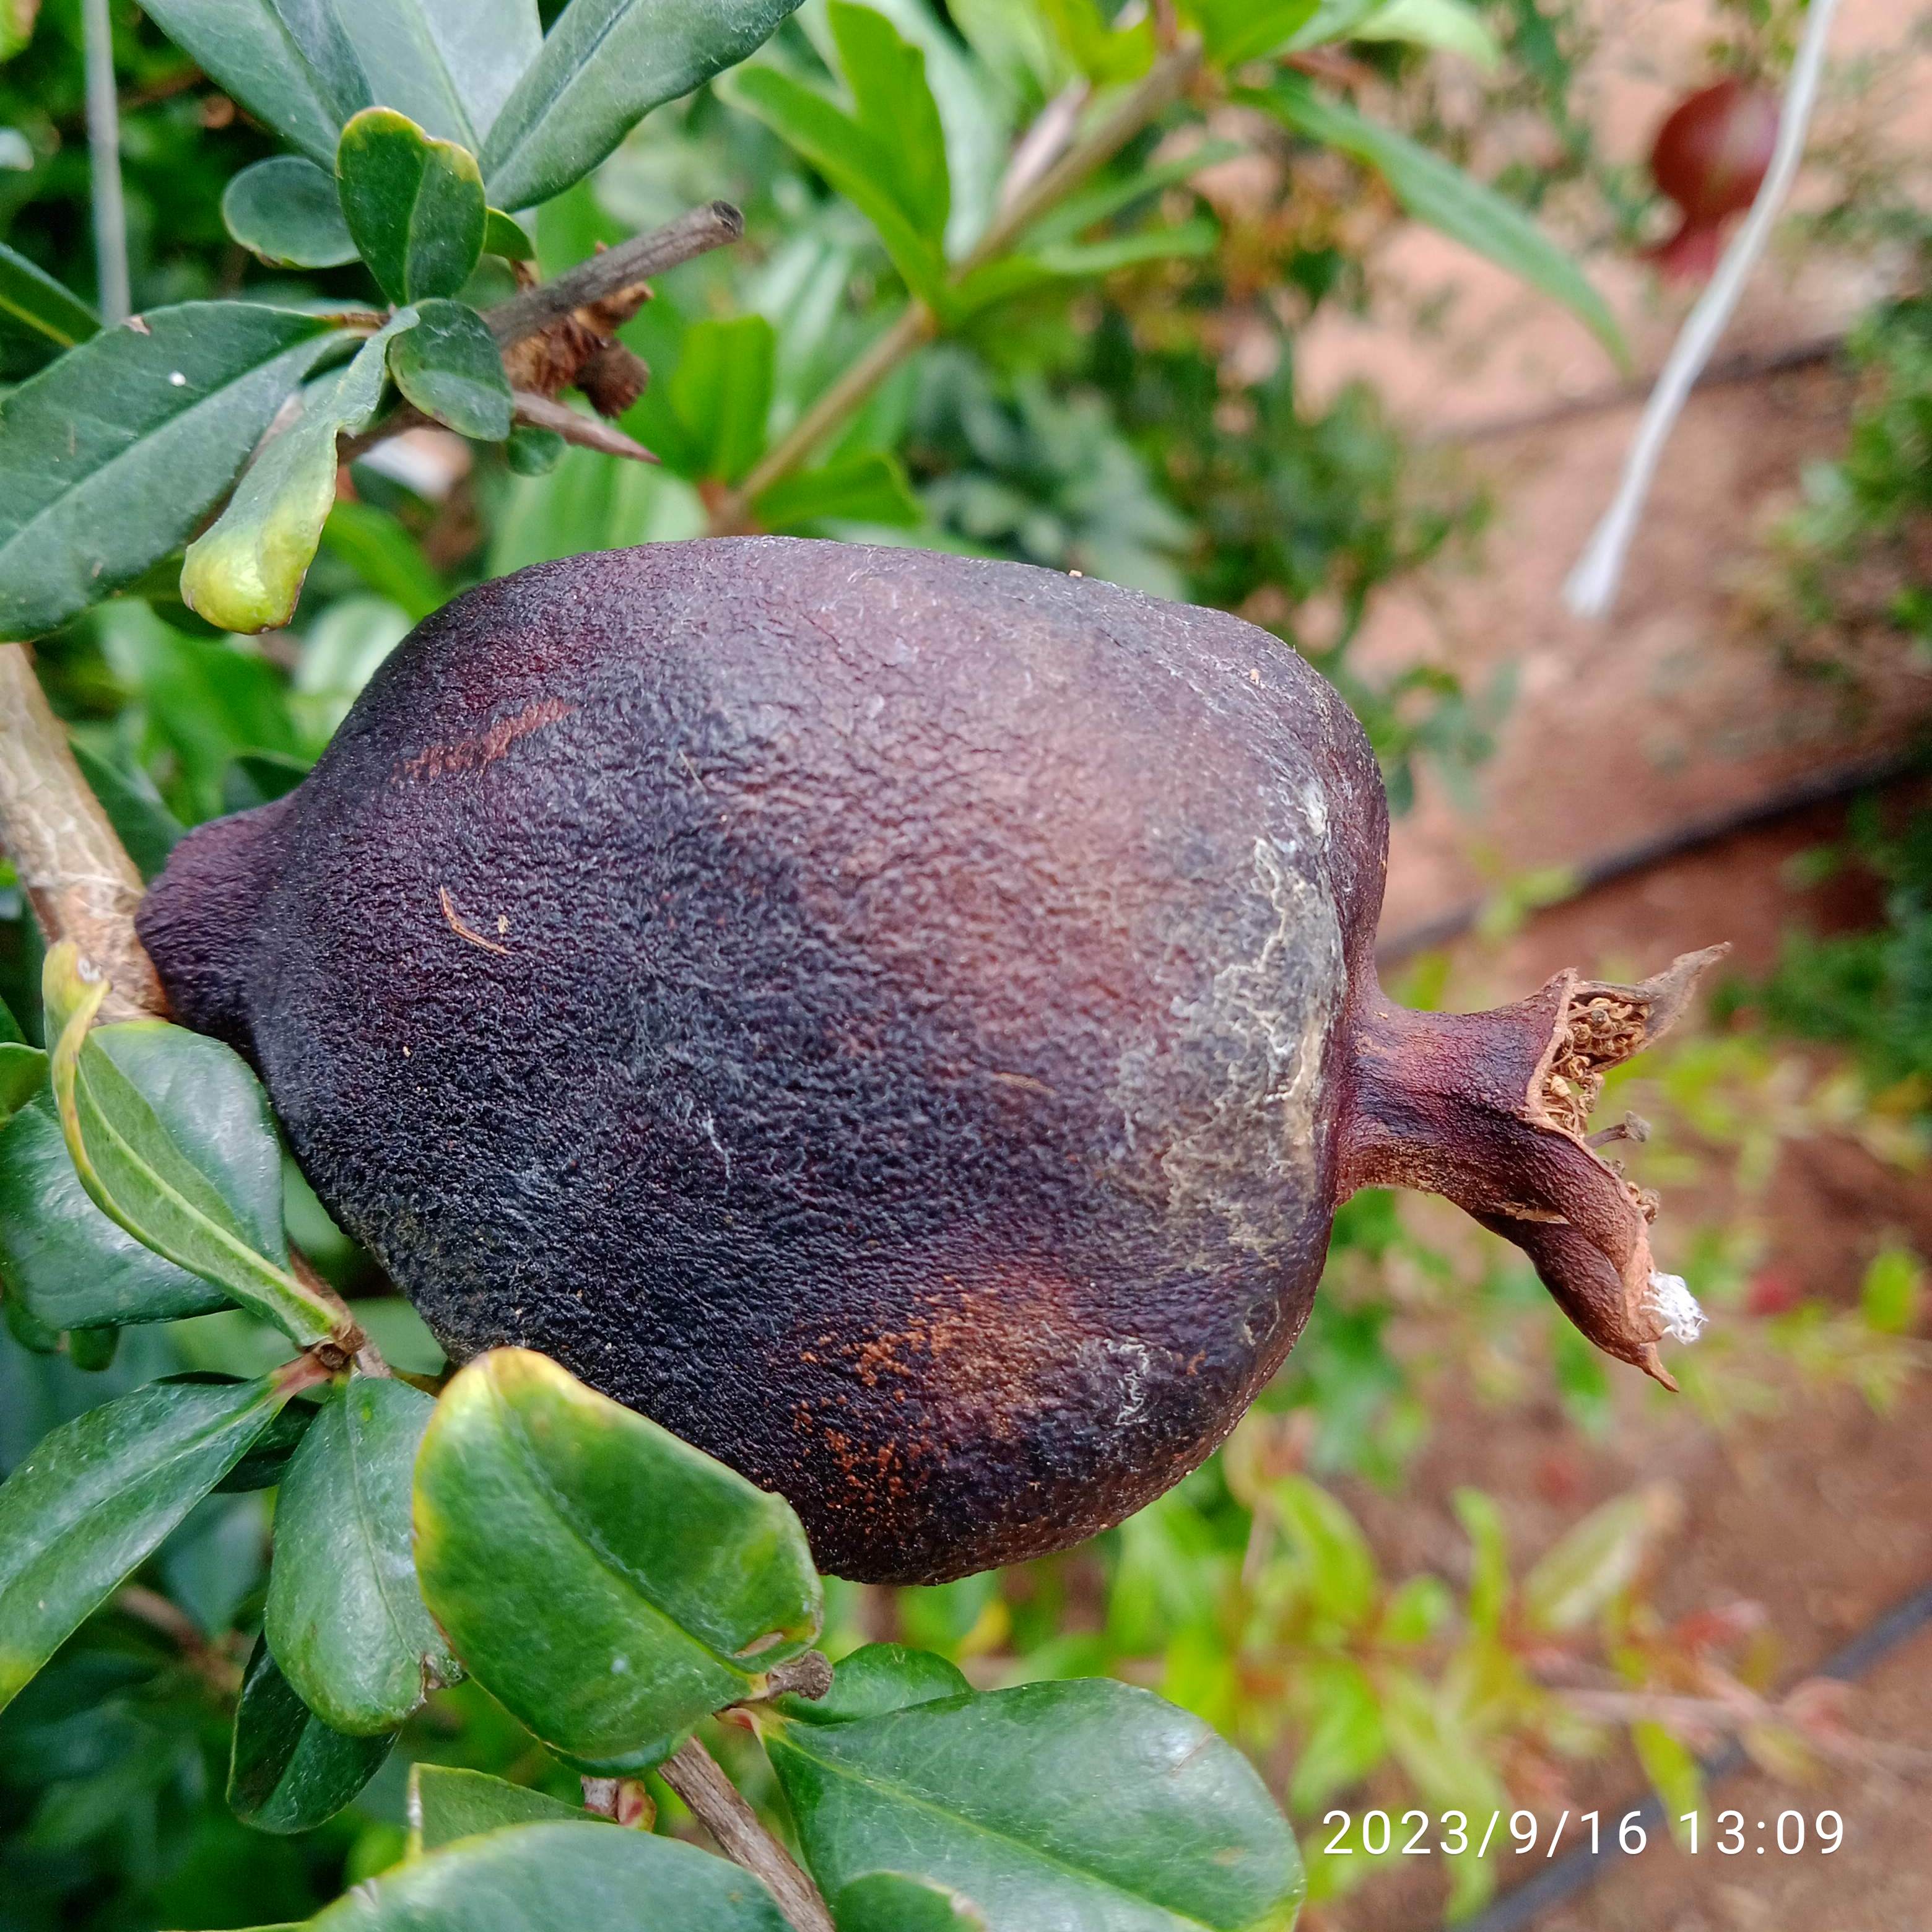
Label: Alternaria